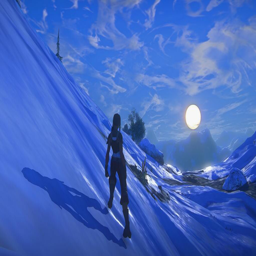
a beautiful world to explore